Theodor Liebisch

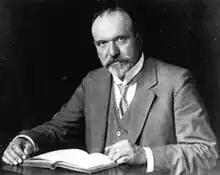
Liebisch's Portrait

Theodor Liebisch (29 April 1852, Breslau – 9 February 1922, Berlin) was a German mineralogist and crystallographer.